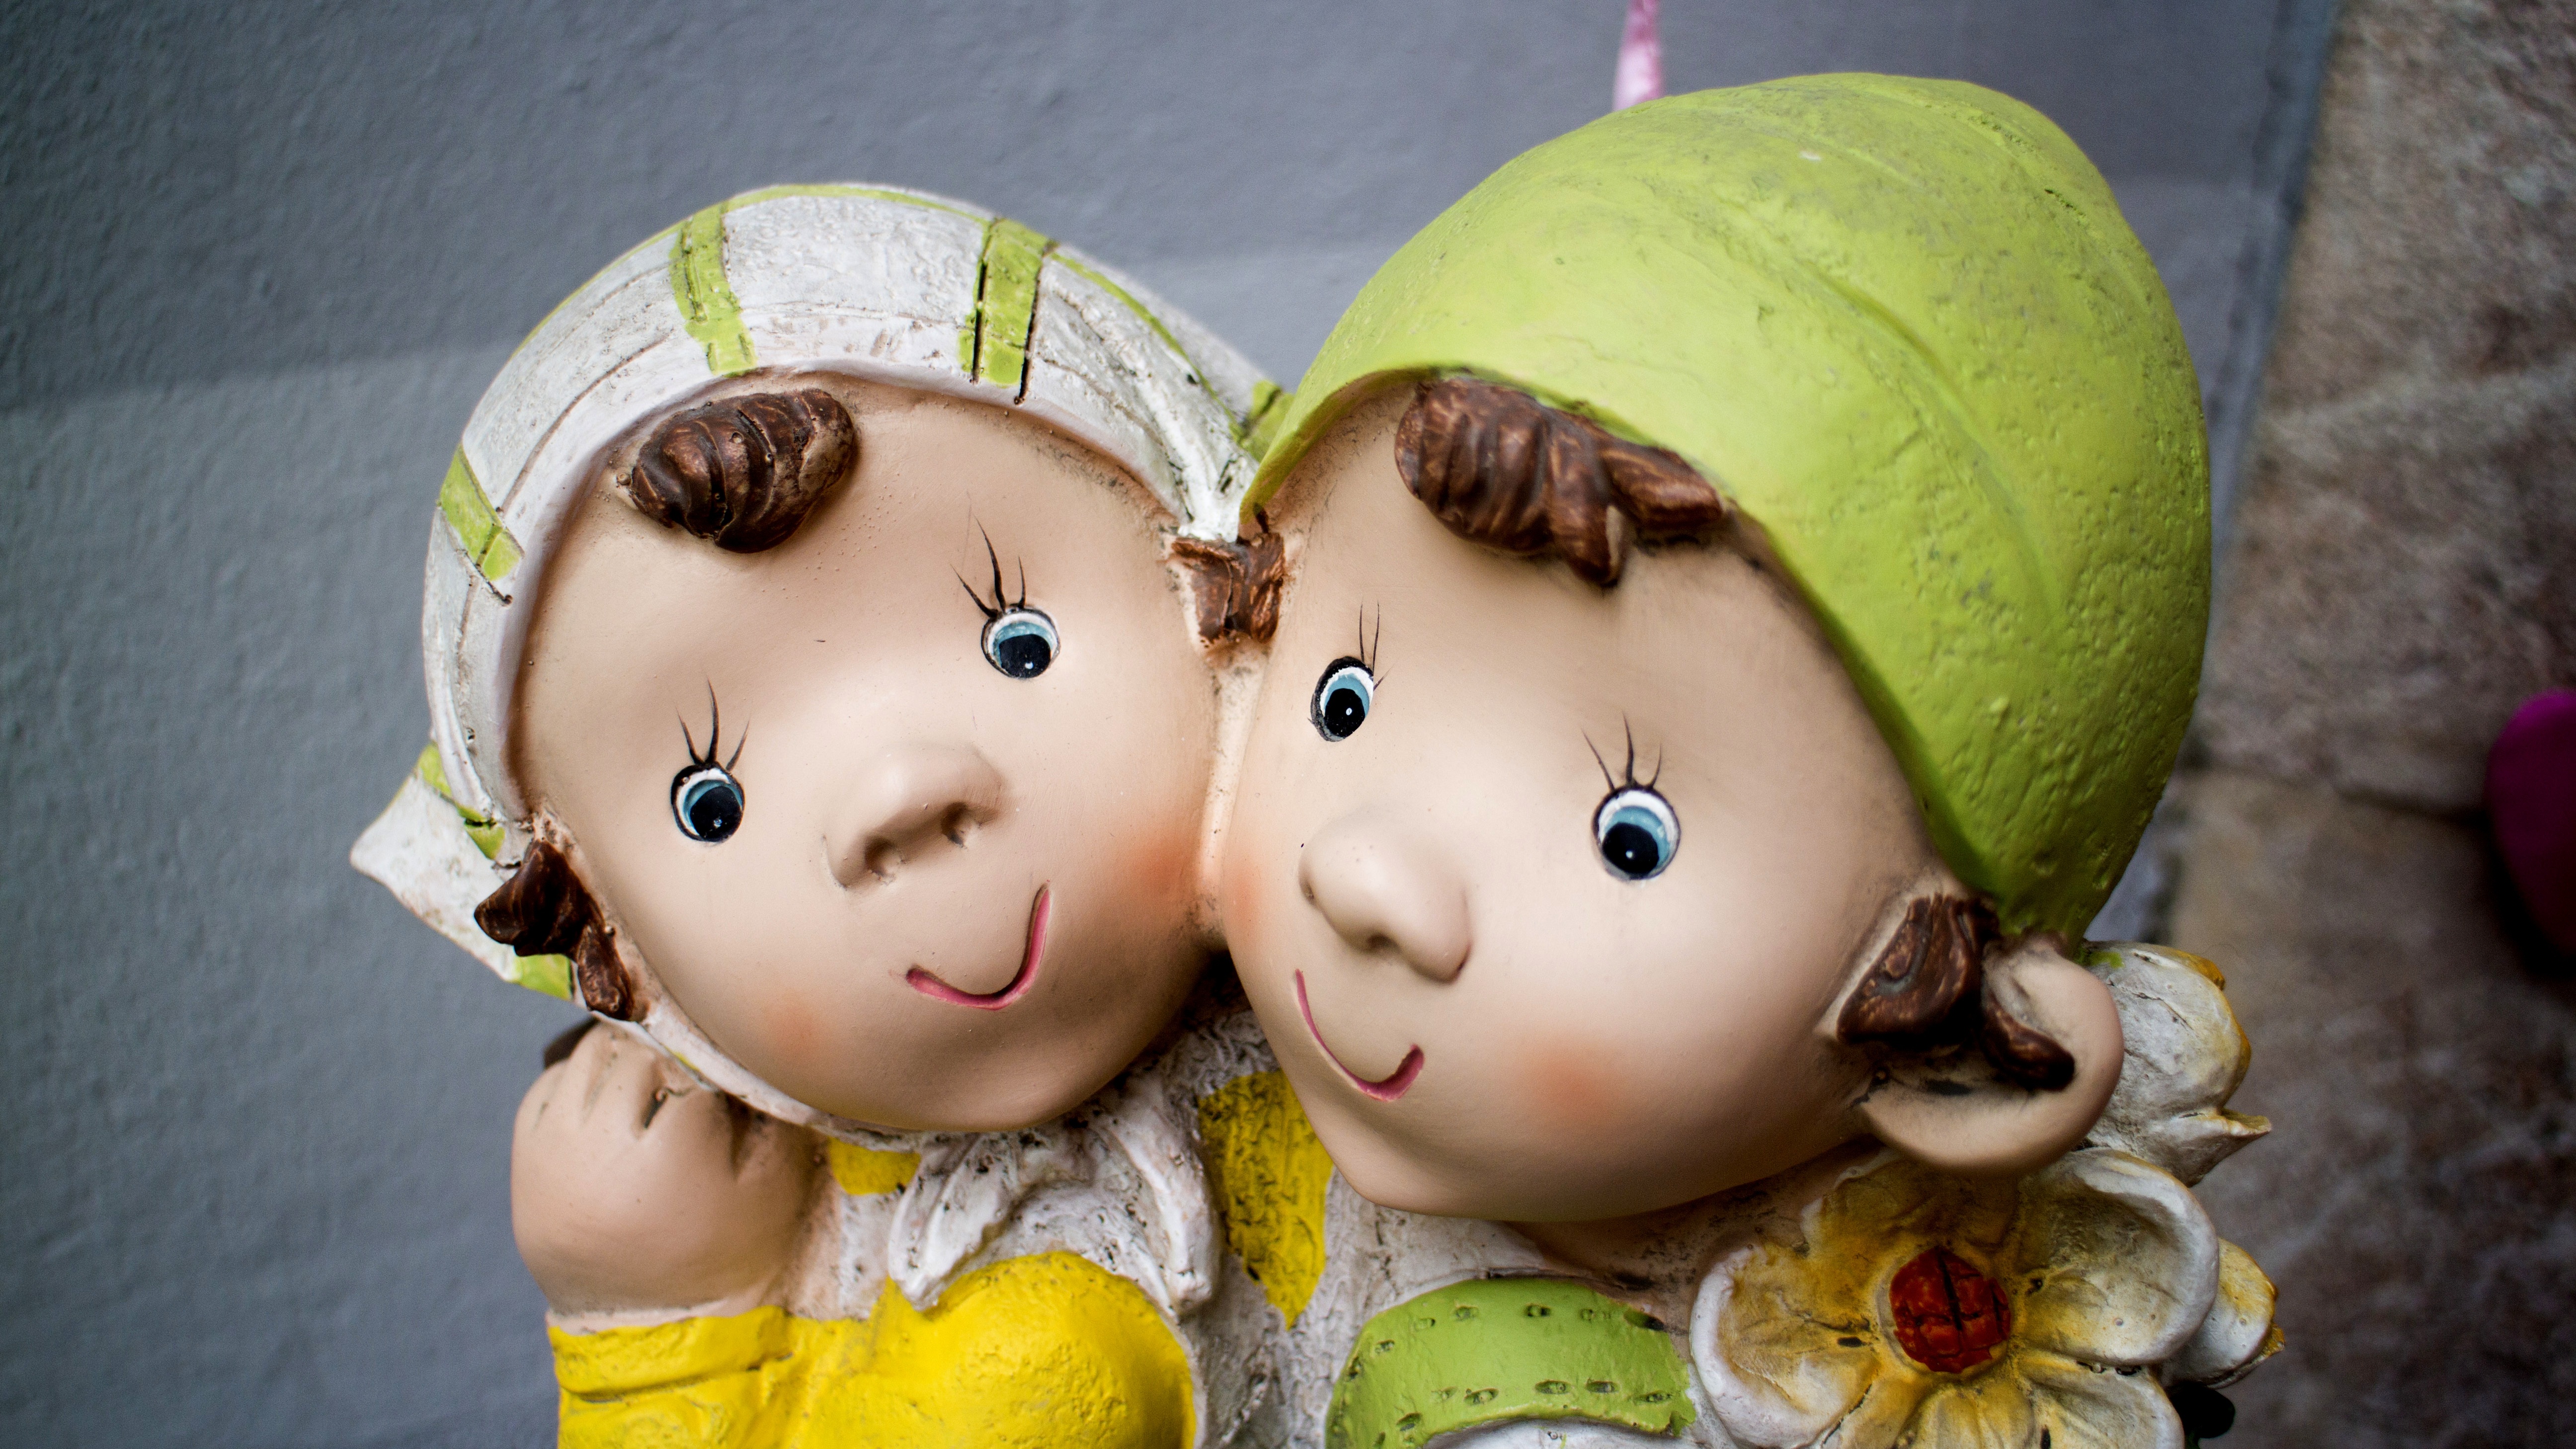
girl, sweet, flower, kid, cute, portrait, green, color, child, care, yellow, toy, baby, childhood, playful, preschooler, cheerful, family, doll, children, friends, design, happy, happiness, lovely, infant, playground, toddler, eye, head, skin, adorable, sweetness, preschool